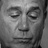
Emotion: sad